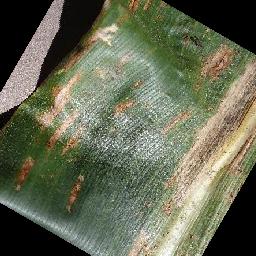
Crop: corn
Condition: (maize)_cercospora_spot_gray_spot